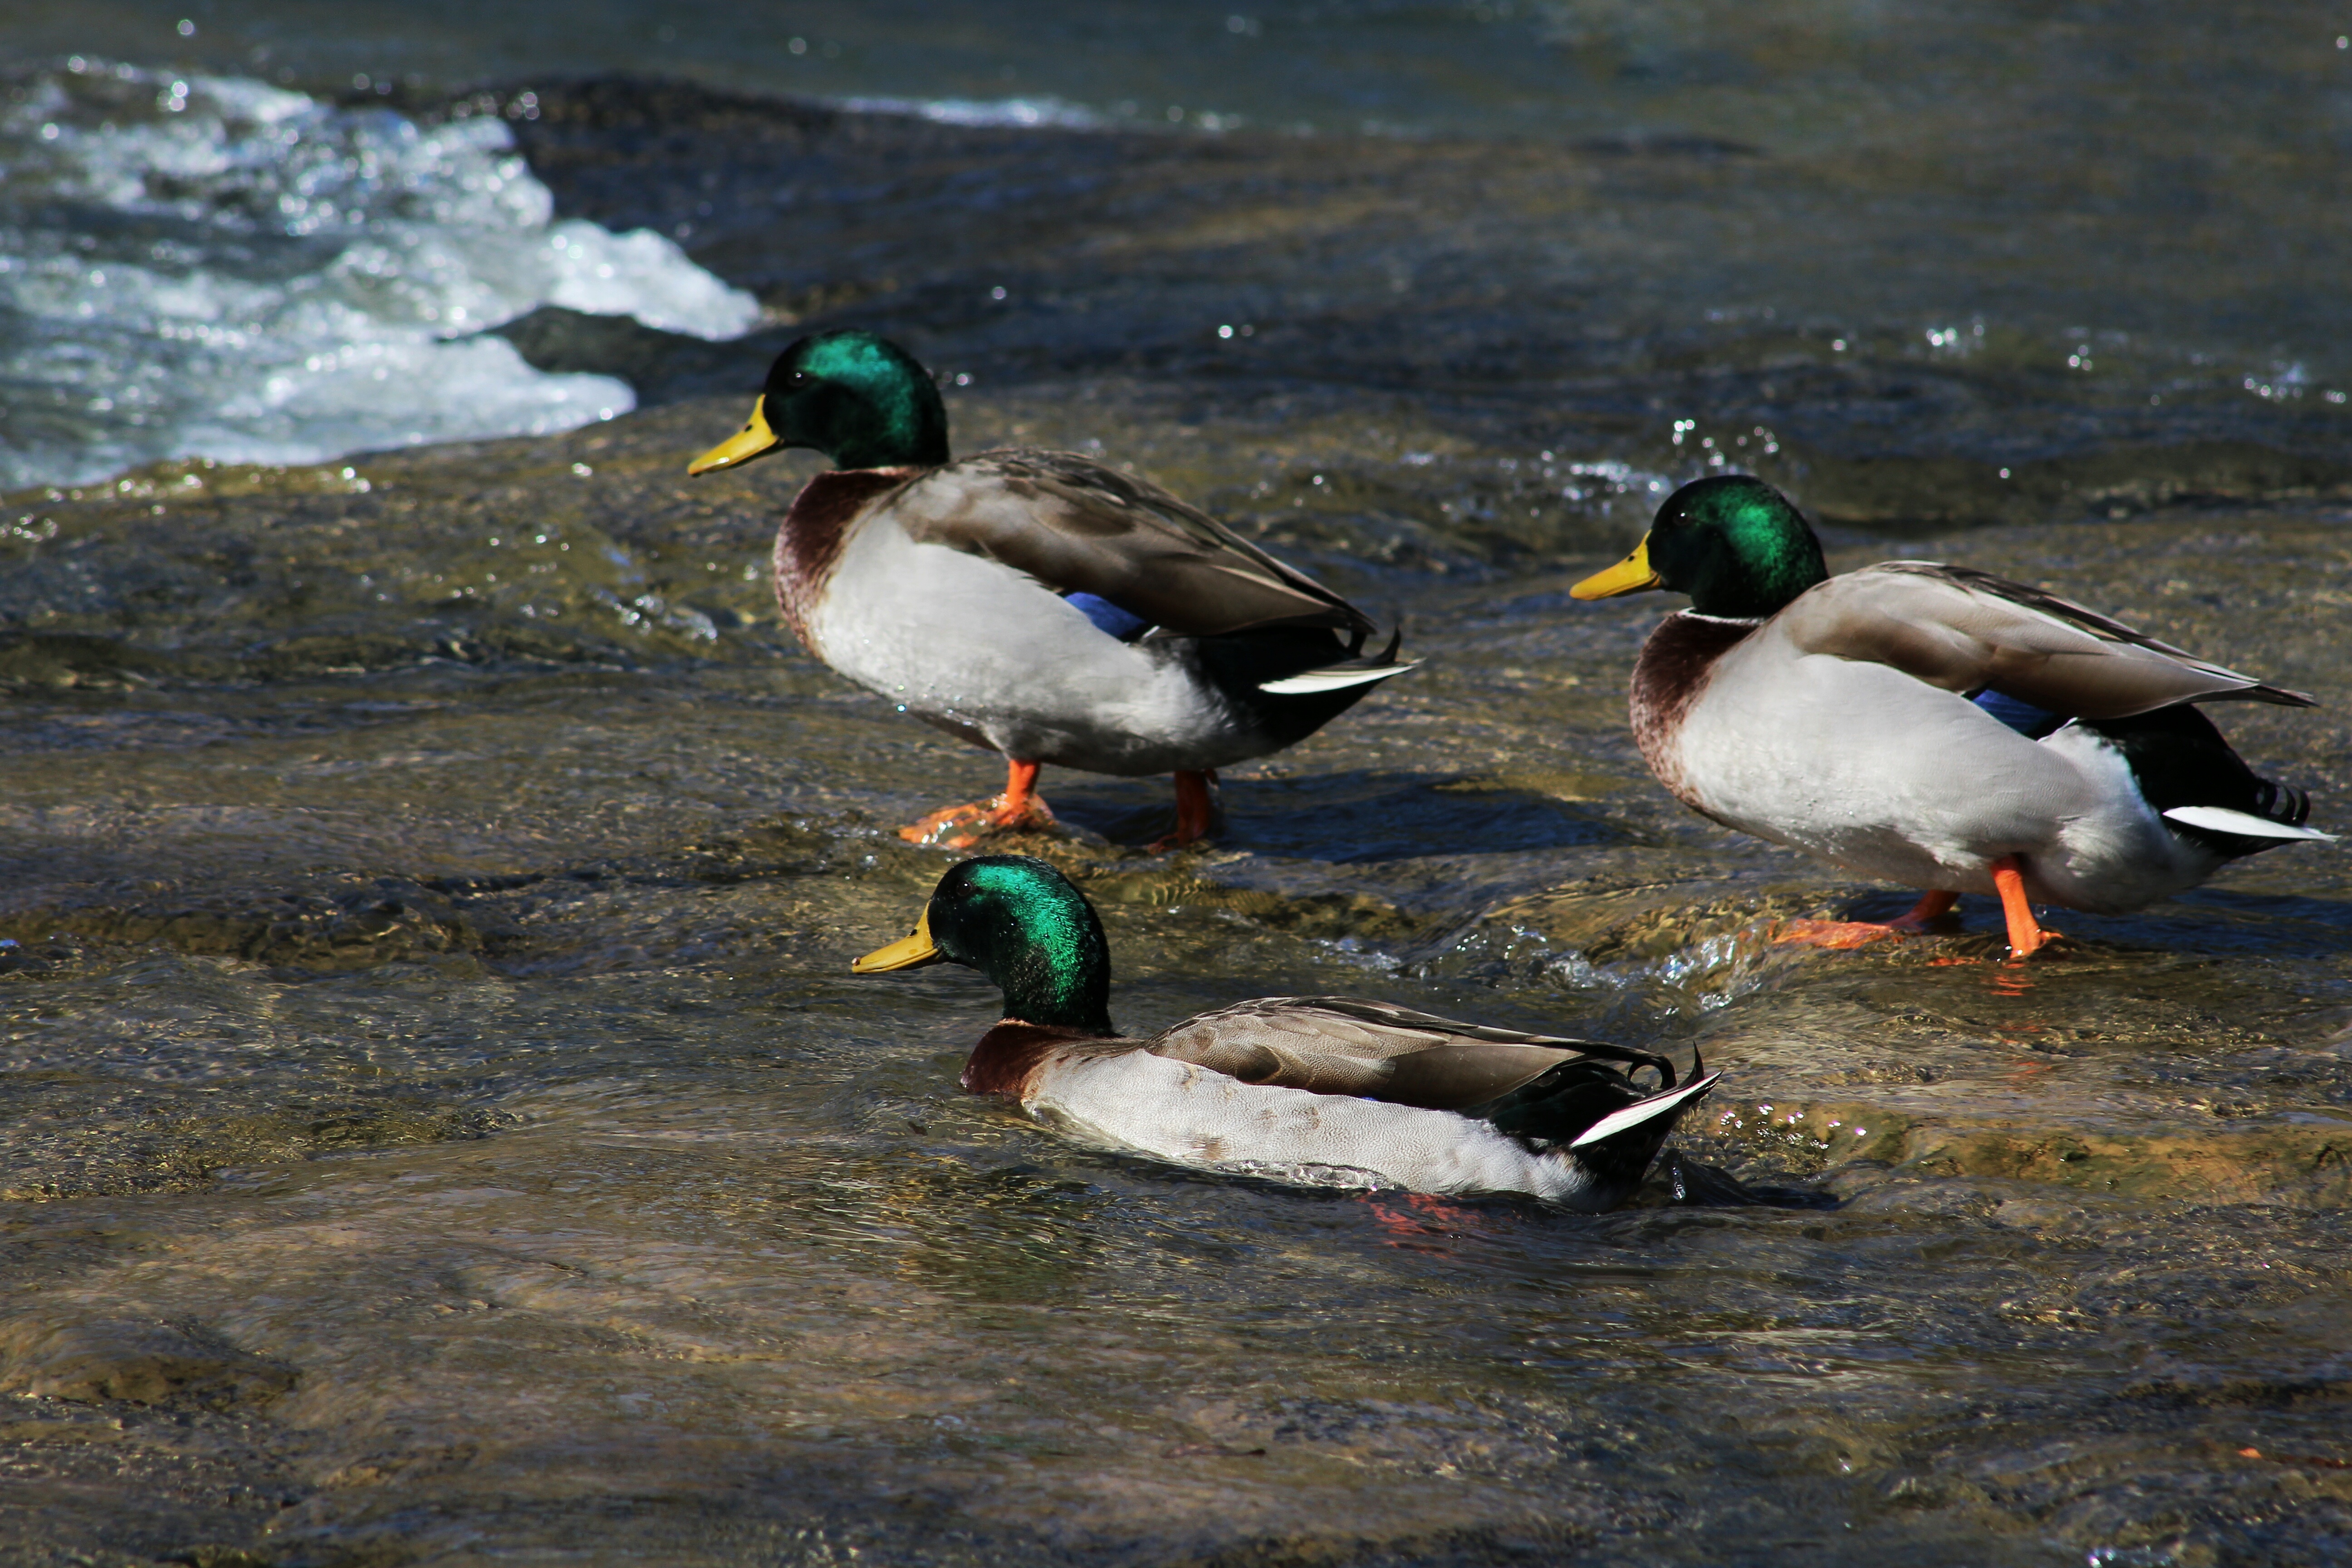
bird, wildlife, beak, fauna, poultry, duck, vertebrate, waterfowl, water bird, mallard, canard, ducks geese and swans